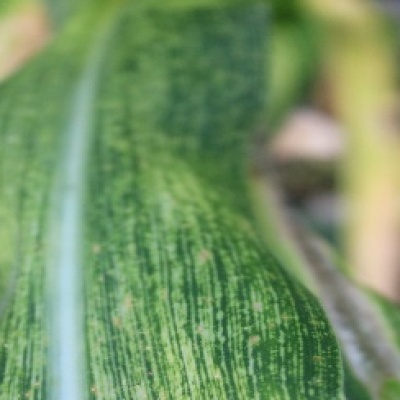
Label: Corn_(Maize)___Maize_Streak_Virus